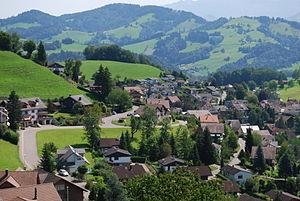
Oberhelfenschwil est une commune suisse du canton de Saint-Gall, située dans la circonscription électorale de Toggenburg.